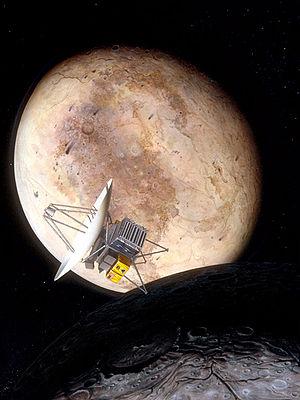
Pluto Fast Flyby était un projet de mission spatiale de la NASA dont l'objectif était d'étudier la planète naine Pluton en effectuant un survol. Prévue pour 2000, la sonde spatiale devait atteindre Pluton en 2010 afin qu'elle soit en mesure d'examiner son atmosphère avant qu'elle ne soit gelée au sol sous forme de « neige » alors que Pluton s'éloigne du Soleil. Il a été proposé que les instruments soient un appareil photo, un spectromètre infrarouge, un spectromètre ultraviolet et un émetteur radio pour envoyer ses résultats vers la Terre. Comme Pluton met plusieurs jours terrestres pour effectuer une rotation, et que tout survol de Pluton va à la vitesse nécessaire pour la rejoindre rapidement, deux engins spatiaux auraient été construits pour photographier les deux faces de Pluton et de sa lune Charon. En effet, le survol de Pluton étant si rapide et la rotation de cette dernière si lente, une seule sonde n'aurait pu prendre en photo toute la surface.